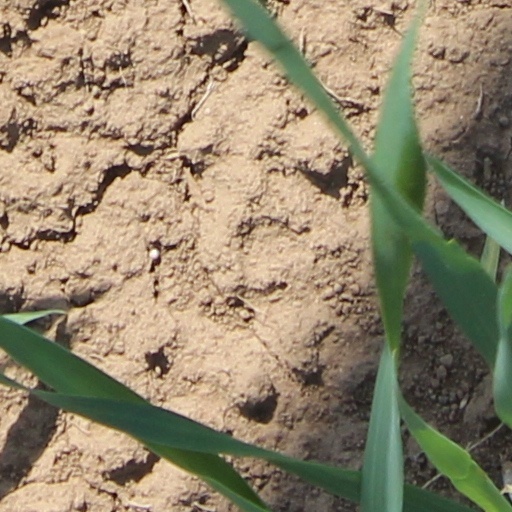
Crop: wheat